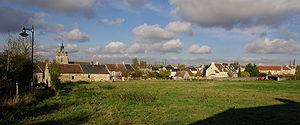
Vue partielle du village de Urville.
Urville est une commune française située dans le département du Calvados en région Normandie, peuplée de 671 habitants.